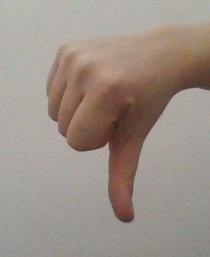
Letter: waw